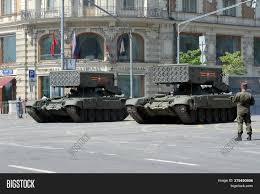
Label: Self Propelled Artillery